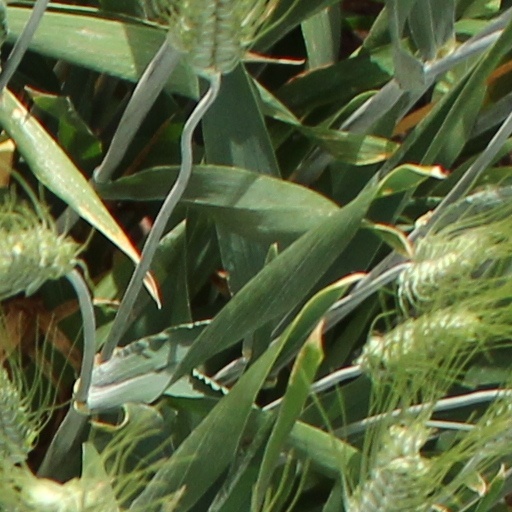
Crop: wheat